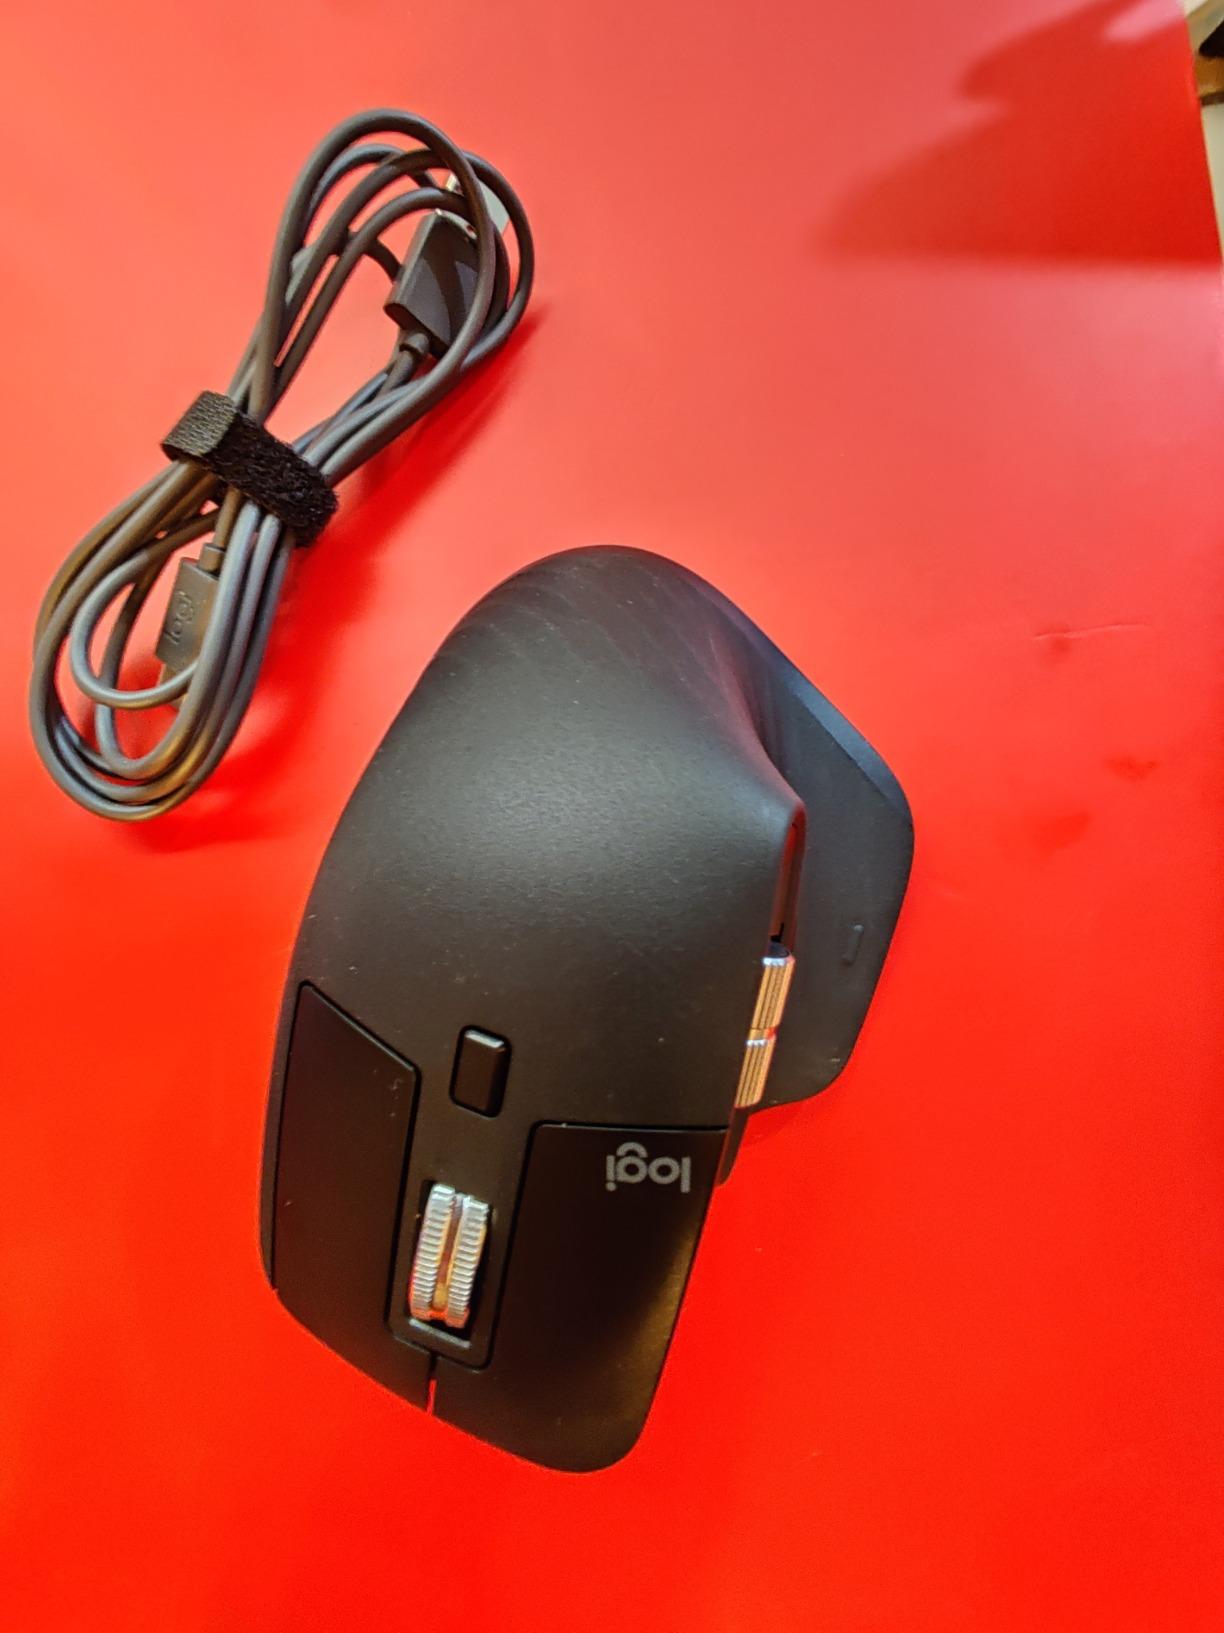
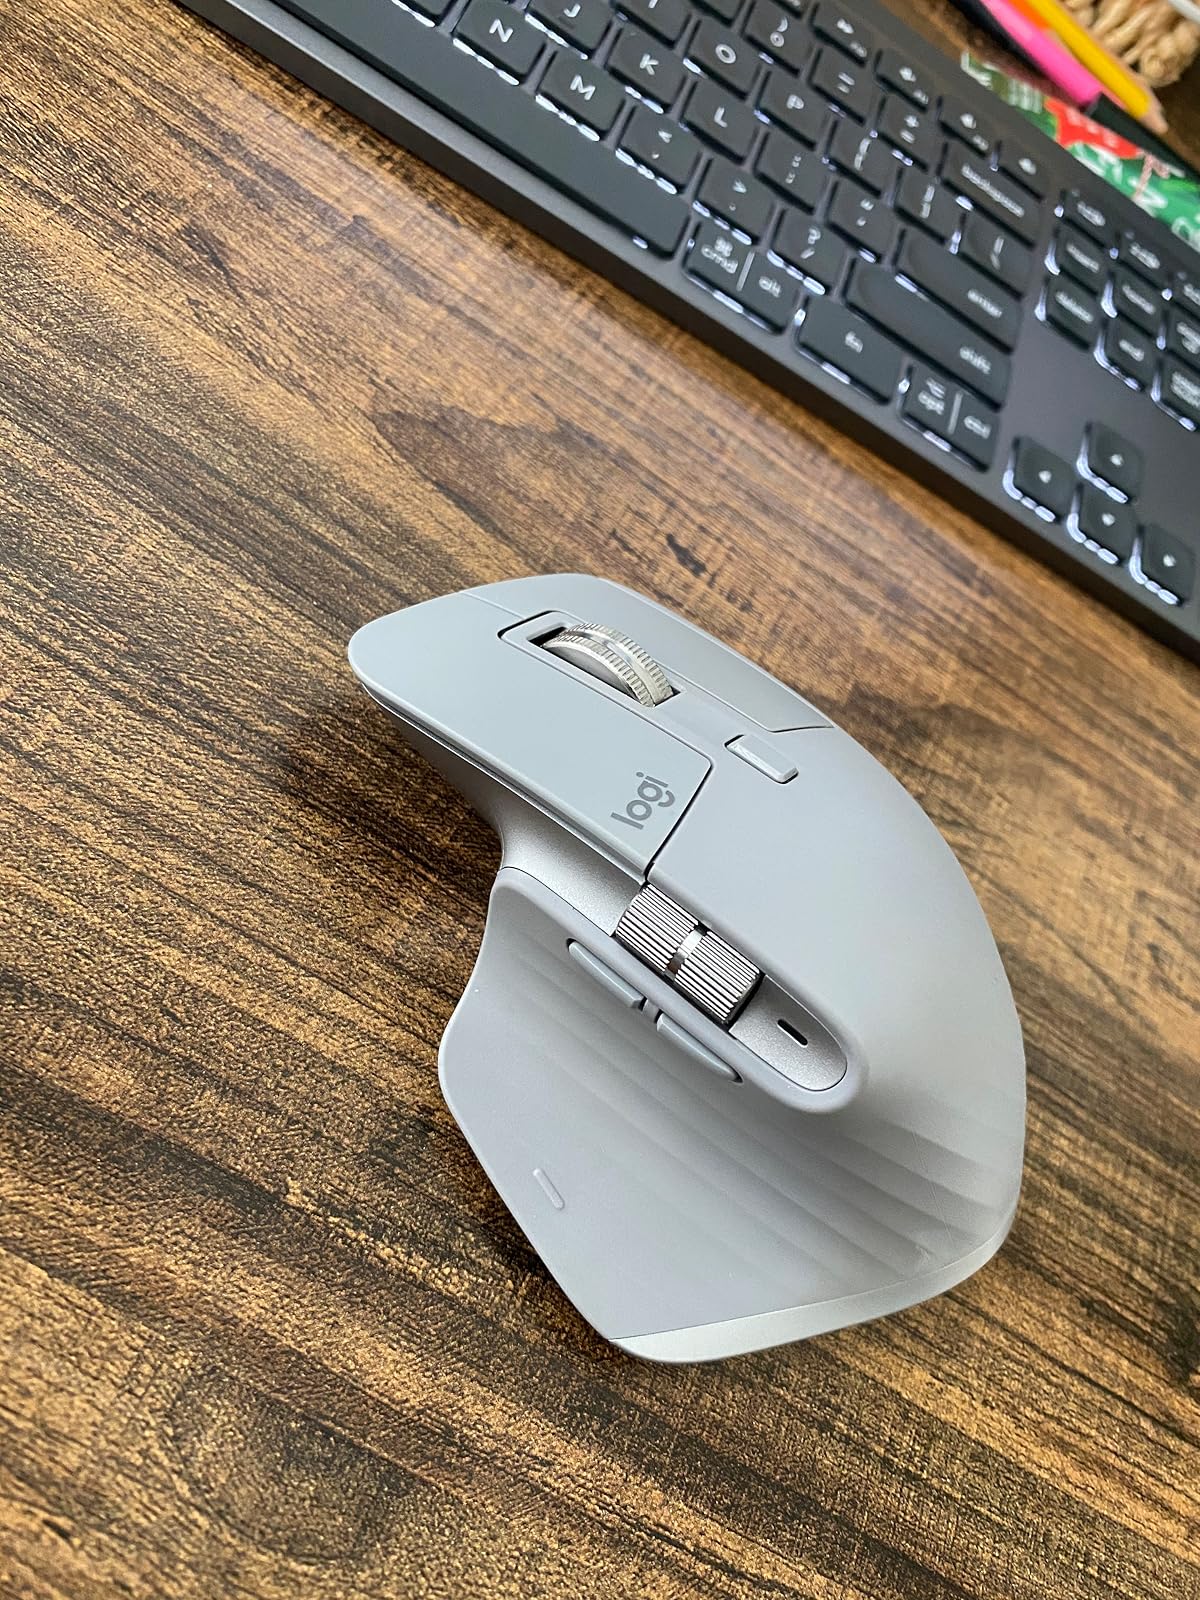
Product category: mouse
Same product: no